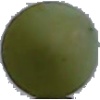
Label: Grape White 4